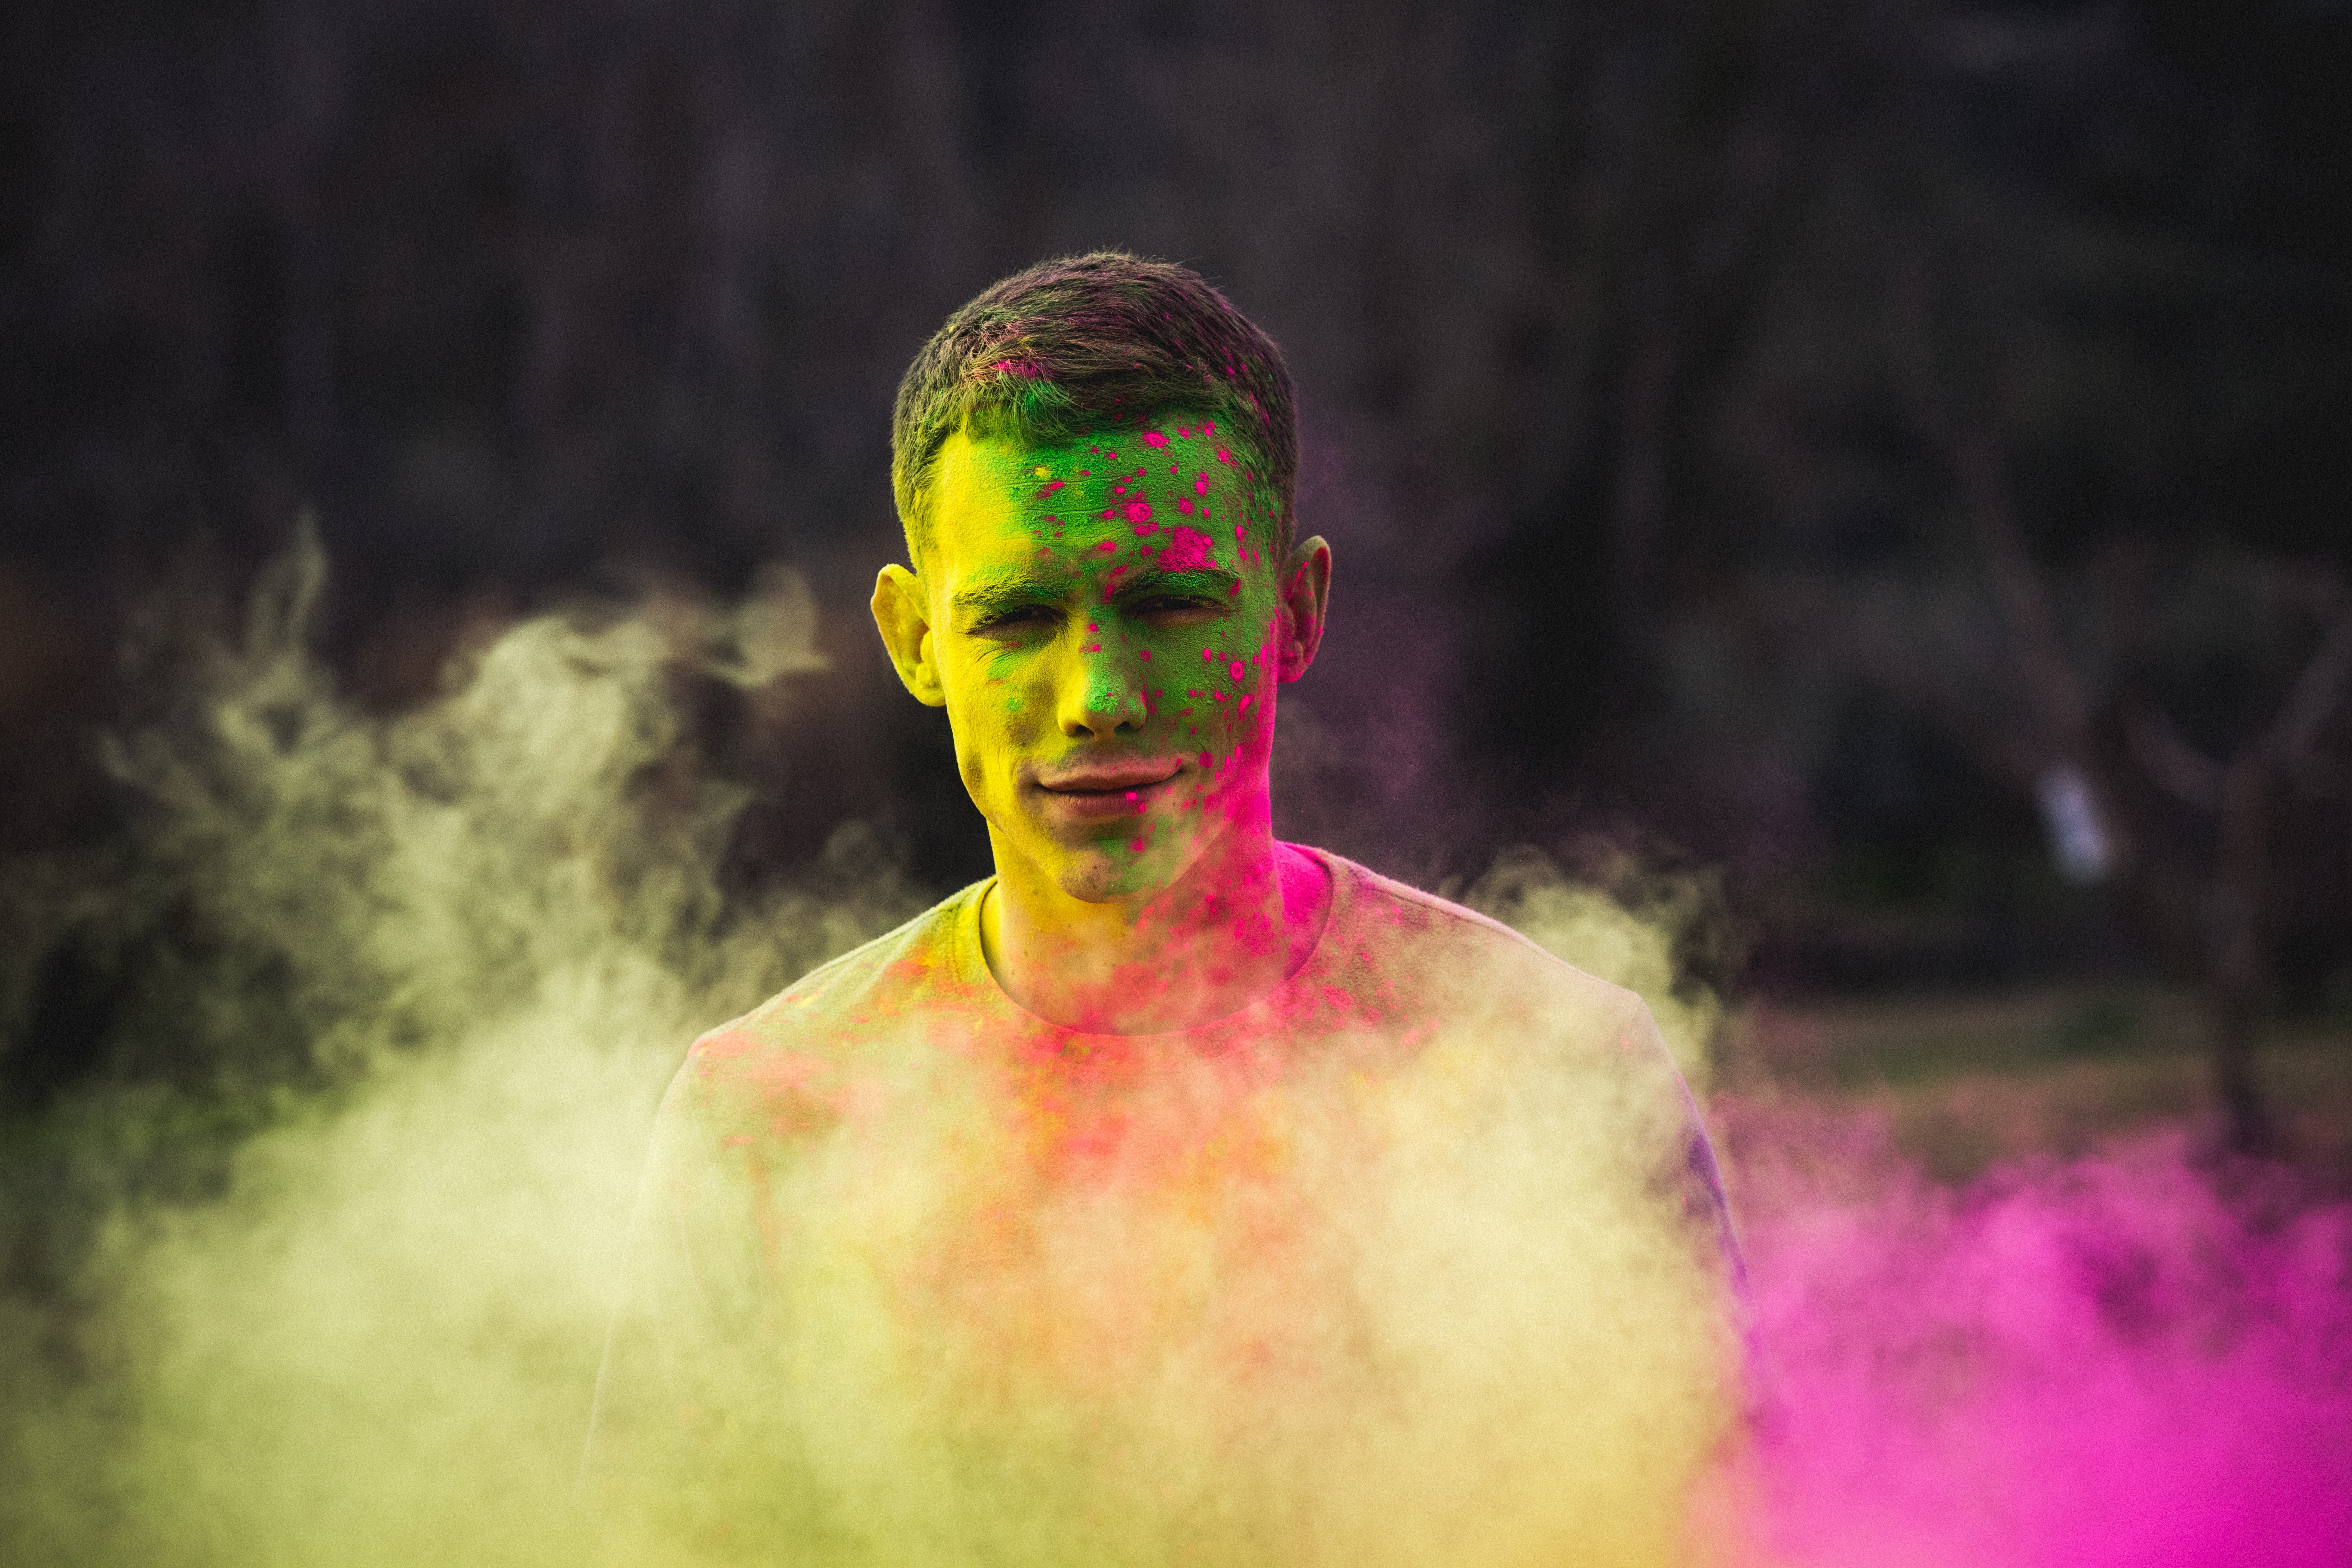
face, green, red, head, yellow, pink, light, human, Colorfulness, fun, grass, tree, photography, plant, portrait